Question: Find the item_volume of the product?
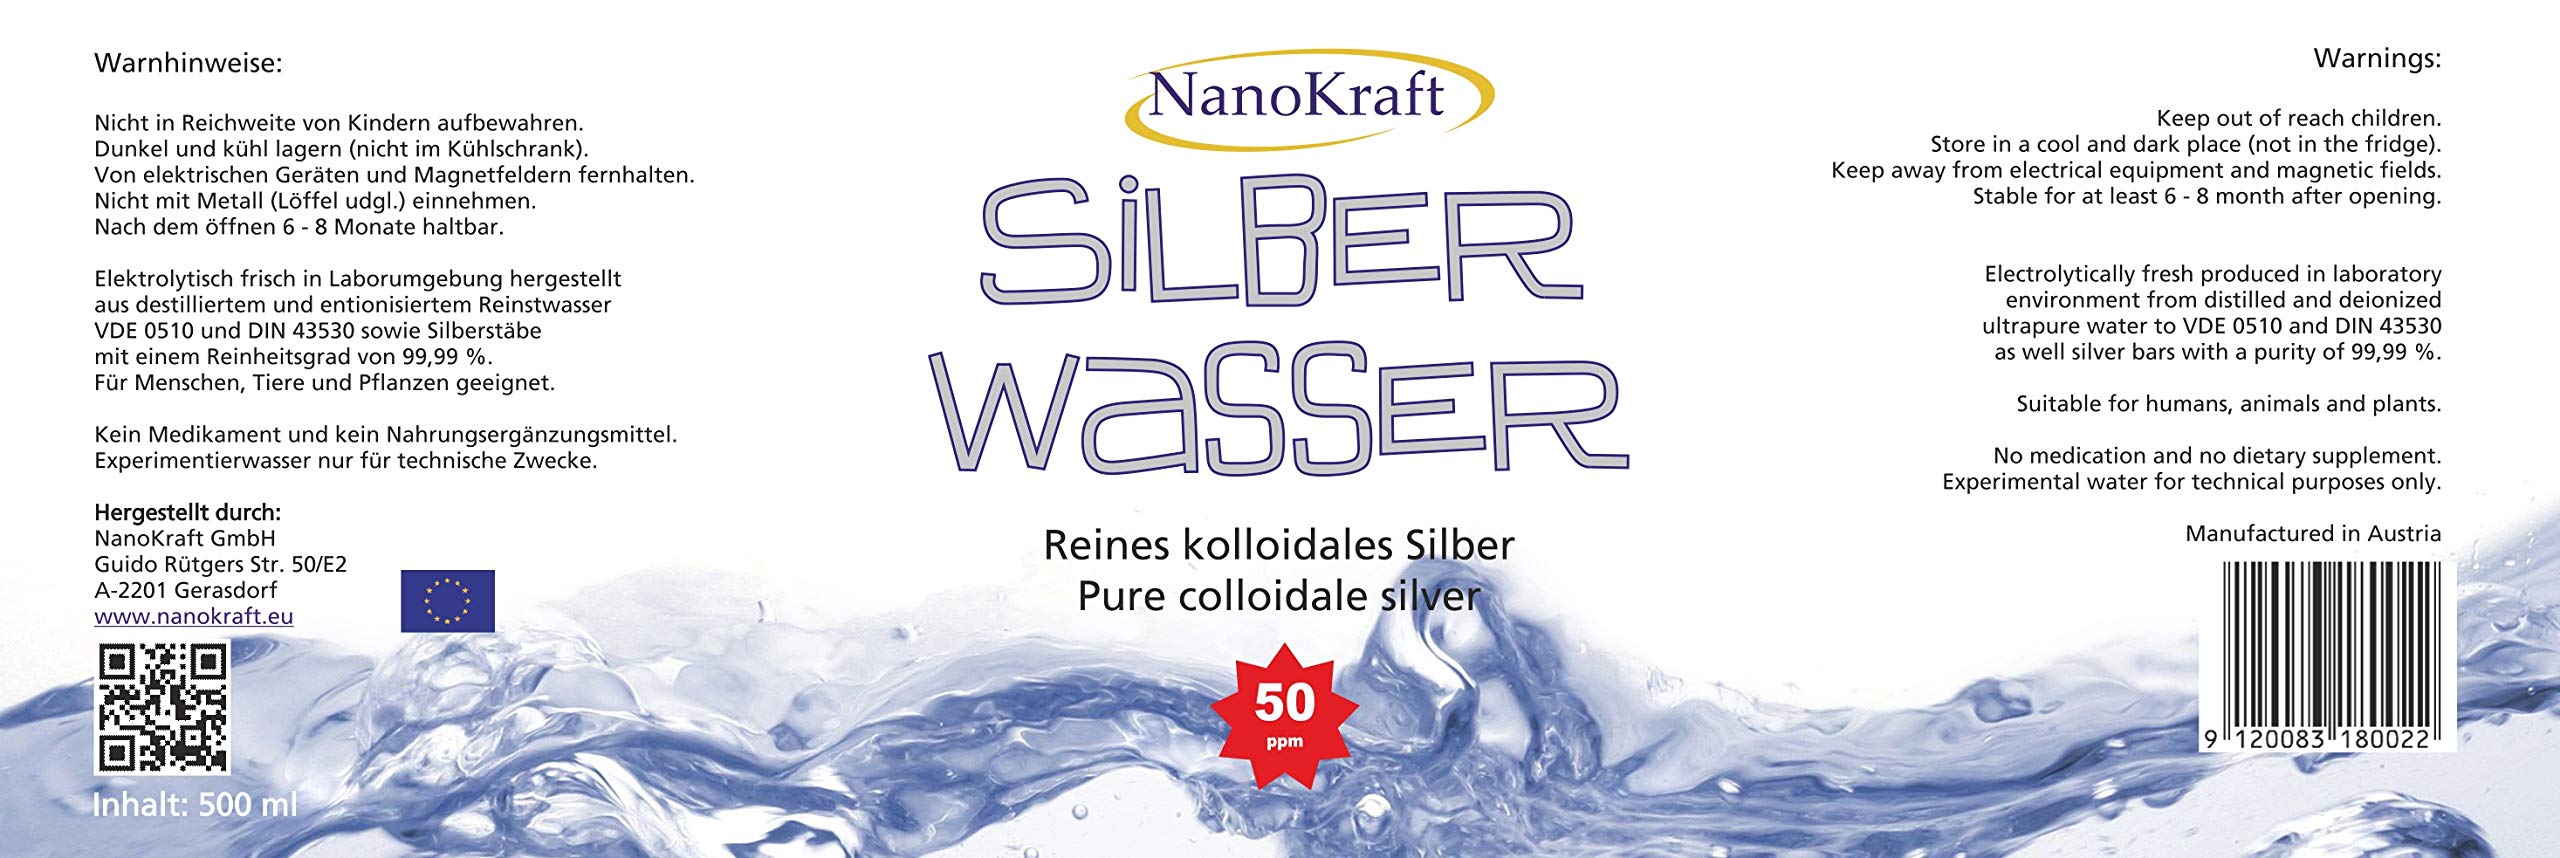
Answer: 500.0 millilitre